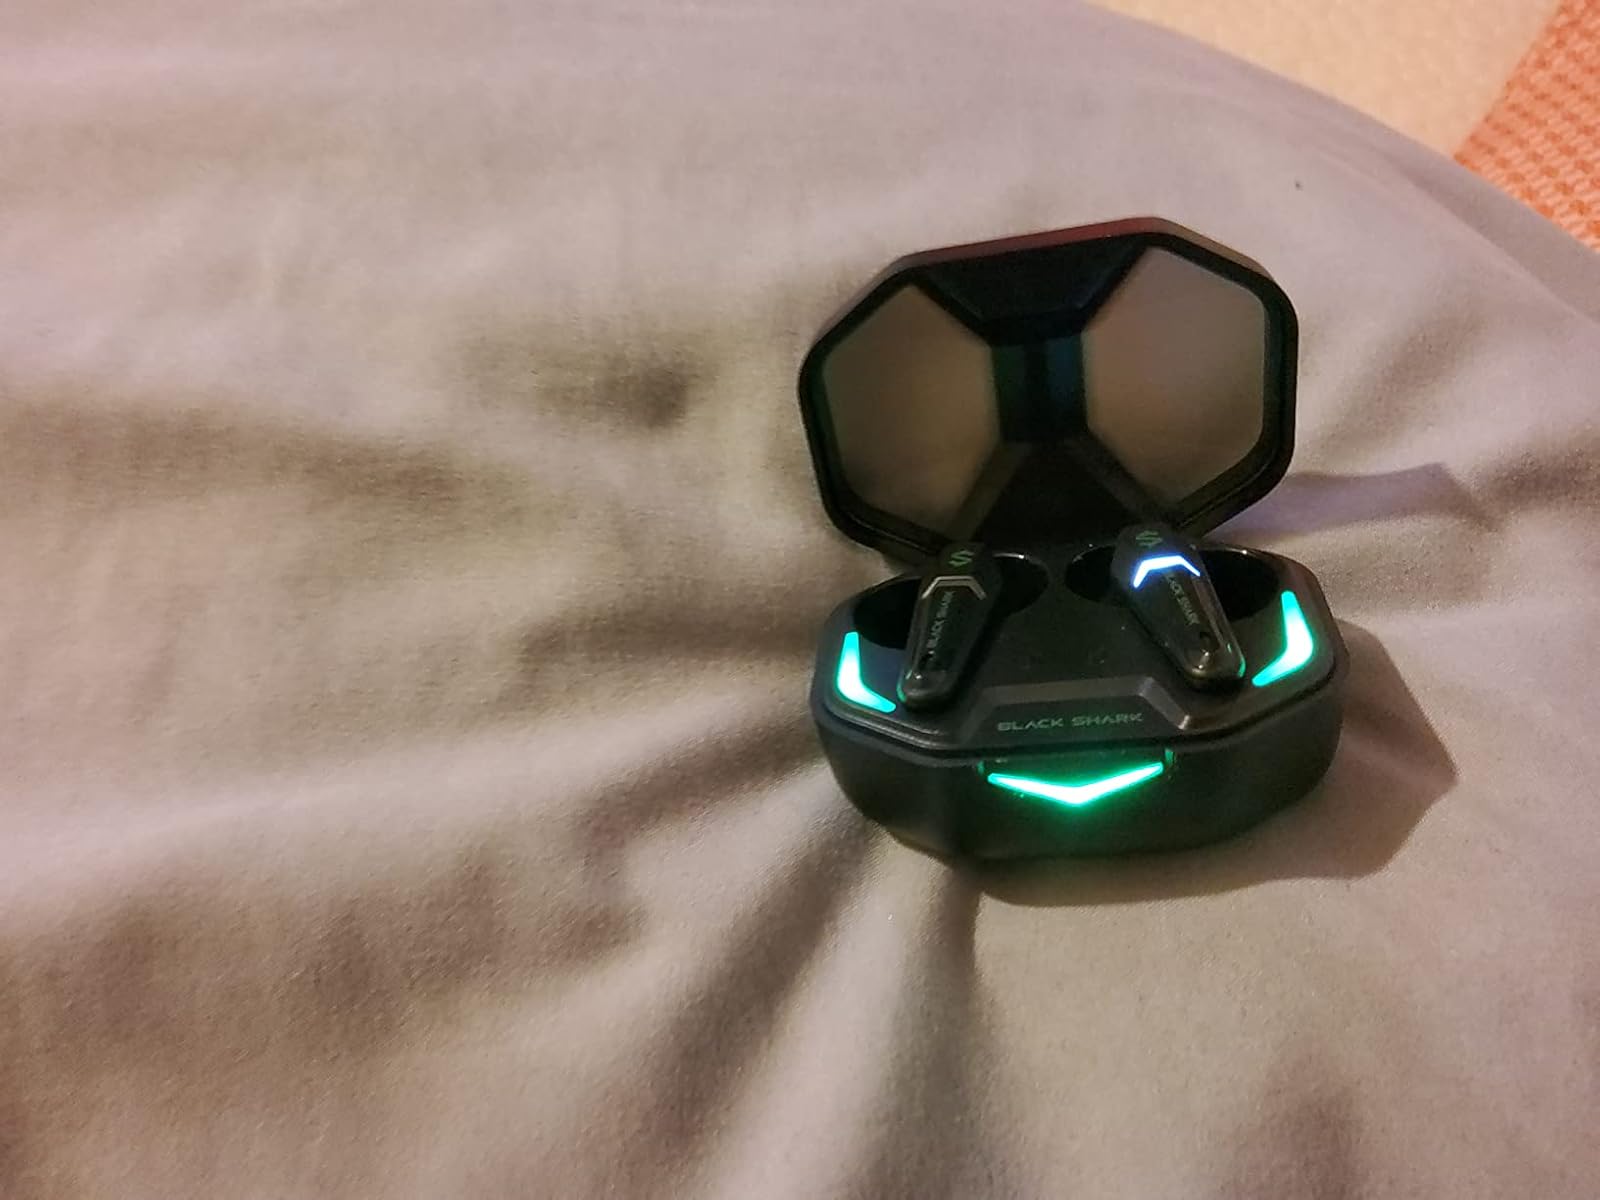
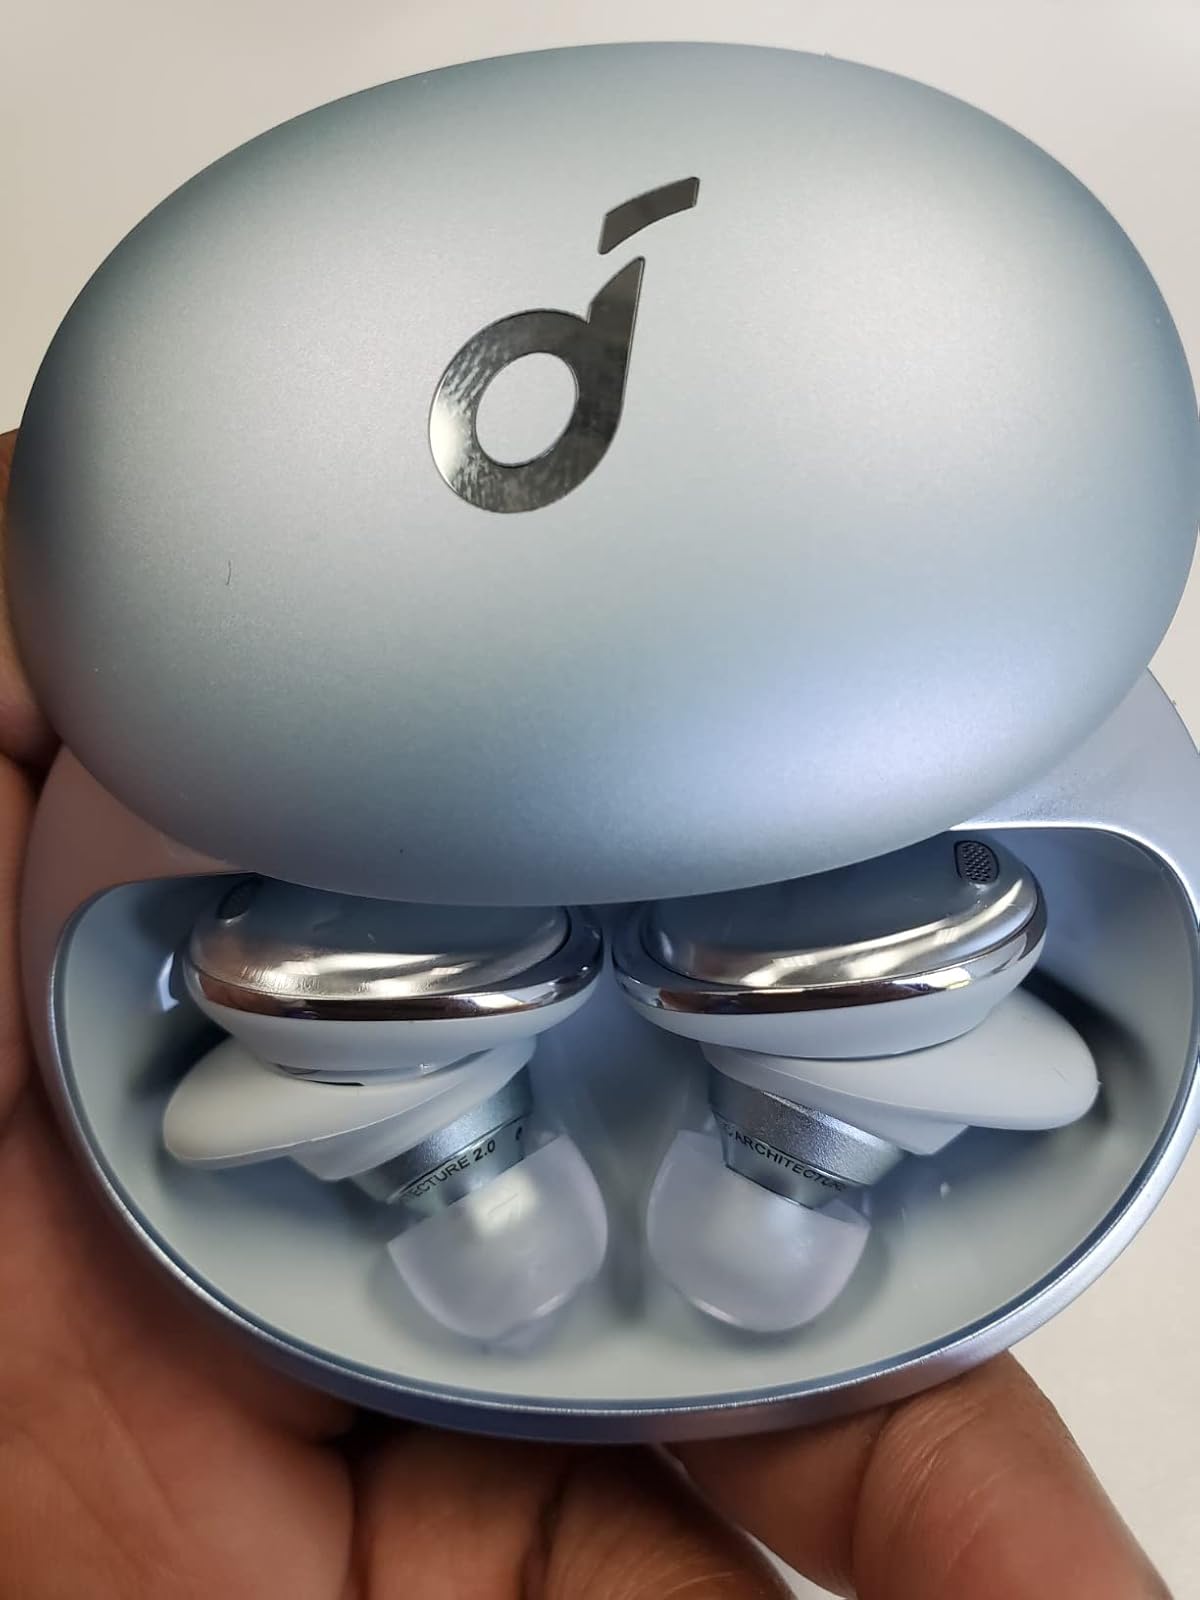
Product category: earbuds
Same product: no